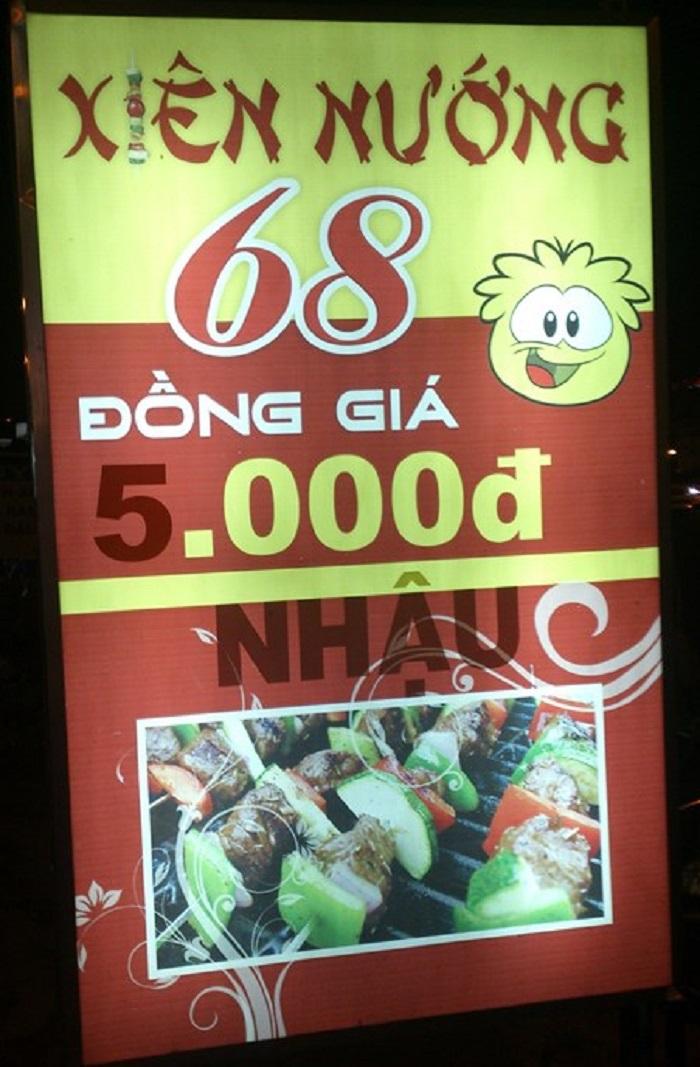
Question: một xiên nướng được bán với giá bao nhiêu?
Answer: một xiên nướng được bán với giá 5 000 đồng